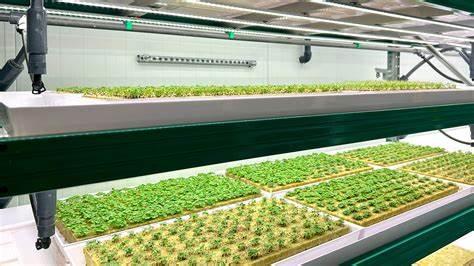
Mimea imepangwa kwa ustadi katika mfumo wa kilimo cha wima, huku vifaa vya kisasa vikitumika kama: ishara ya matumizi ya teknolojia, kuongeza tija katika maeneo yenye nafasi ndogo au udongo usio na virutubisho.